1896 Summer Olympics

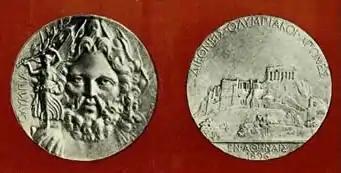
A silver medal was awarded to the winner of each event. The current system of gold, silver, and bronze medals was not implemented until the 1906 Olympic Games.

On the morning of Sunday 12 April (or 31 March, according to the Julian calendar then used in Greece), King George organised a banquet for officials and athletes (even though some competitions had not yet been held). During his speech, he made clear that, as far as he was concerned, the Olympics should be held in Athens permanently. The official closing ceremony was held the following Wednesday after being postponed from Tuesday due to rain. Again, the royal family attended the ceremony, which was opened by the national anthem of Greece and an ode composed in ancient Greek by George S. Robertson, a British athlete and scholar.